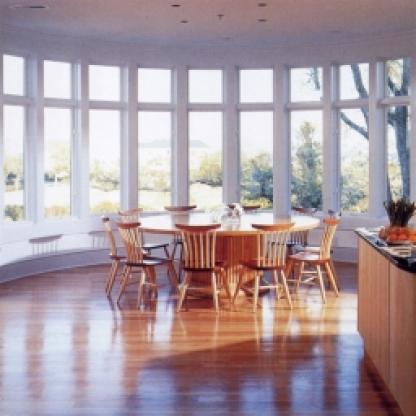
Scene: Indoor